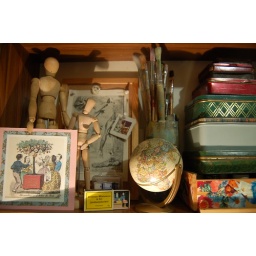
my desk in my bedroom